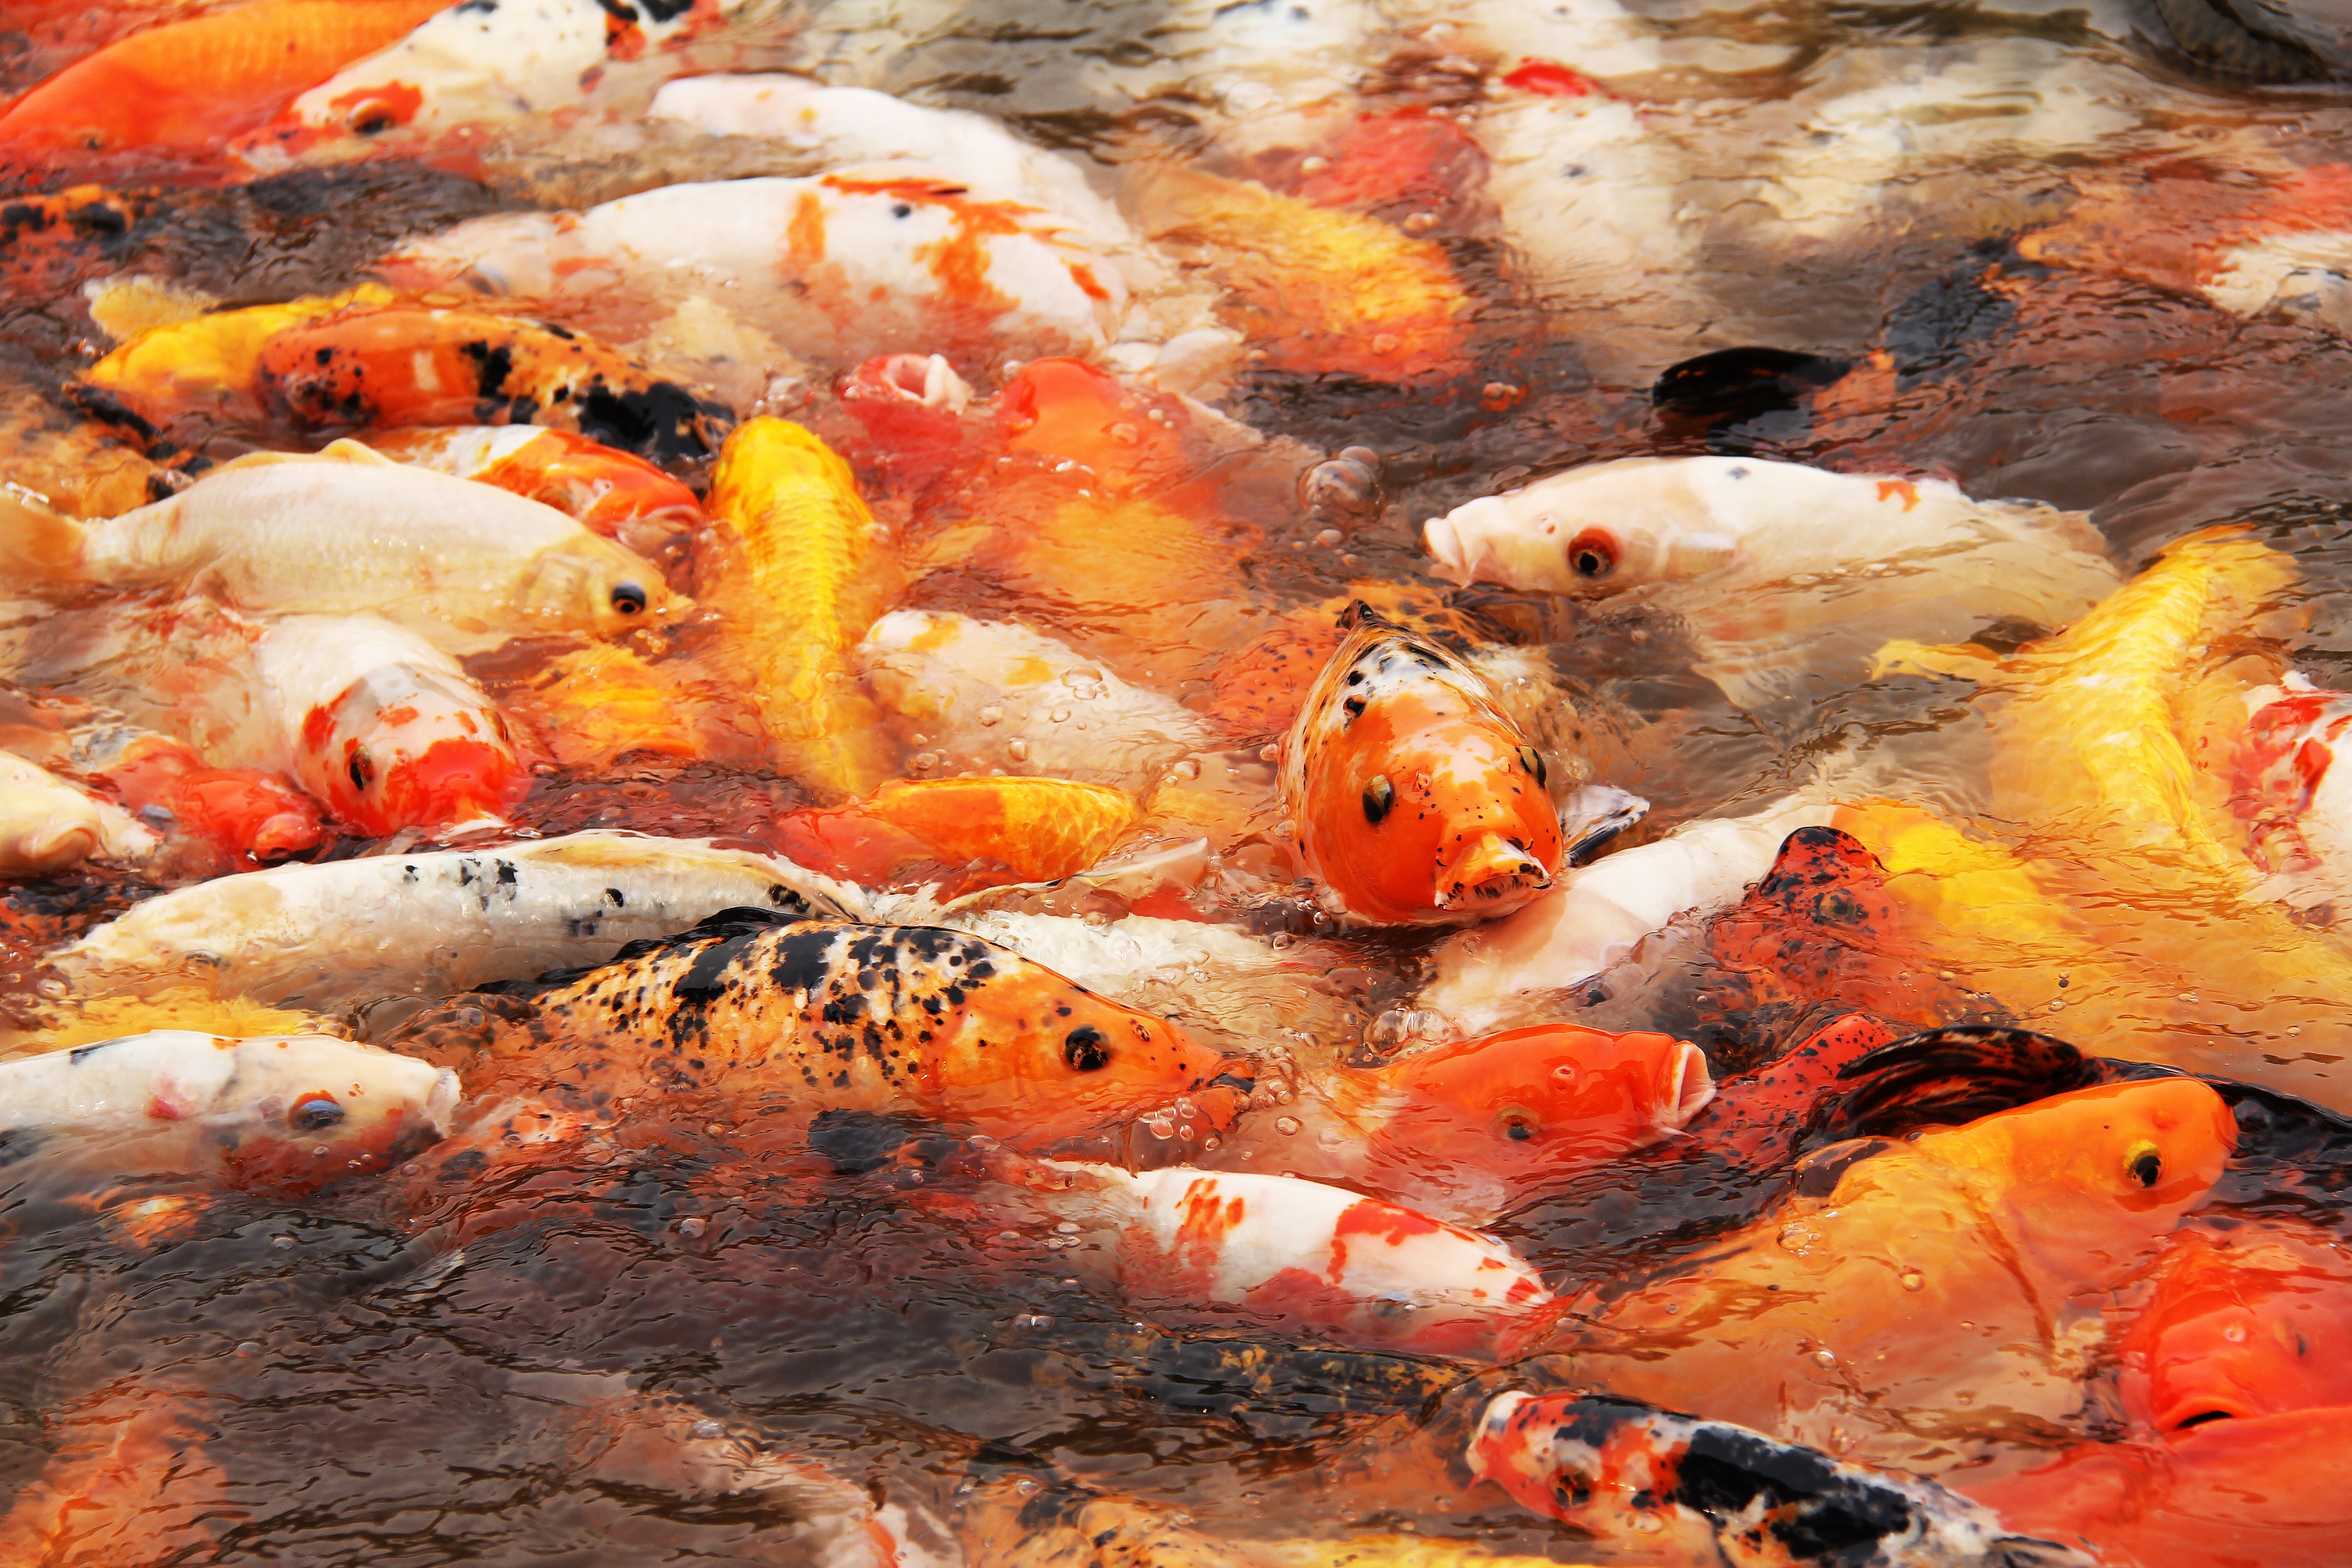
lake, city, pond, food, colourful, park, garden, fish, beautiful, chengdu, china, koi, fishes, sichuan, koi fish, marine biology